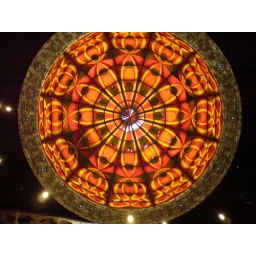
Cool ceiling in the lounge of the ship